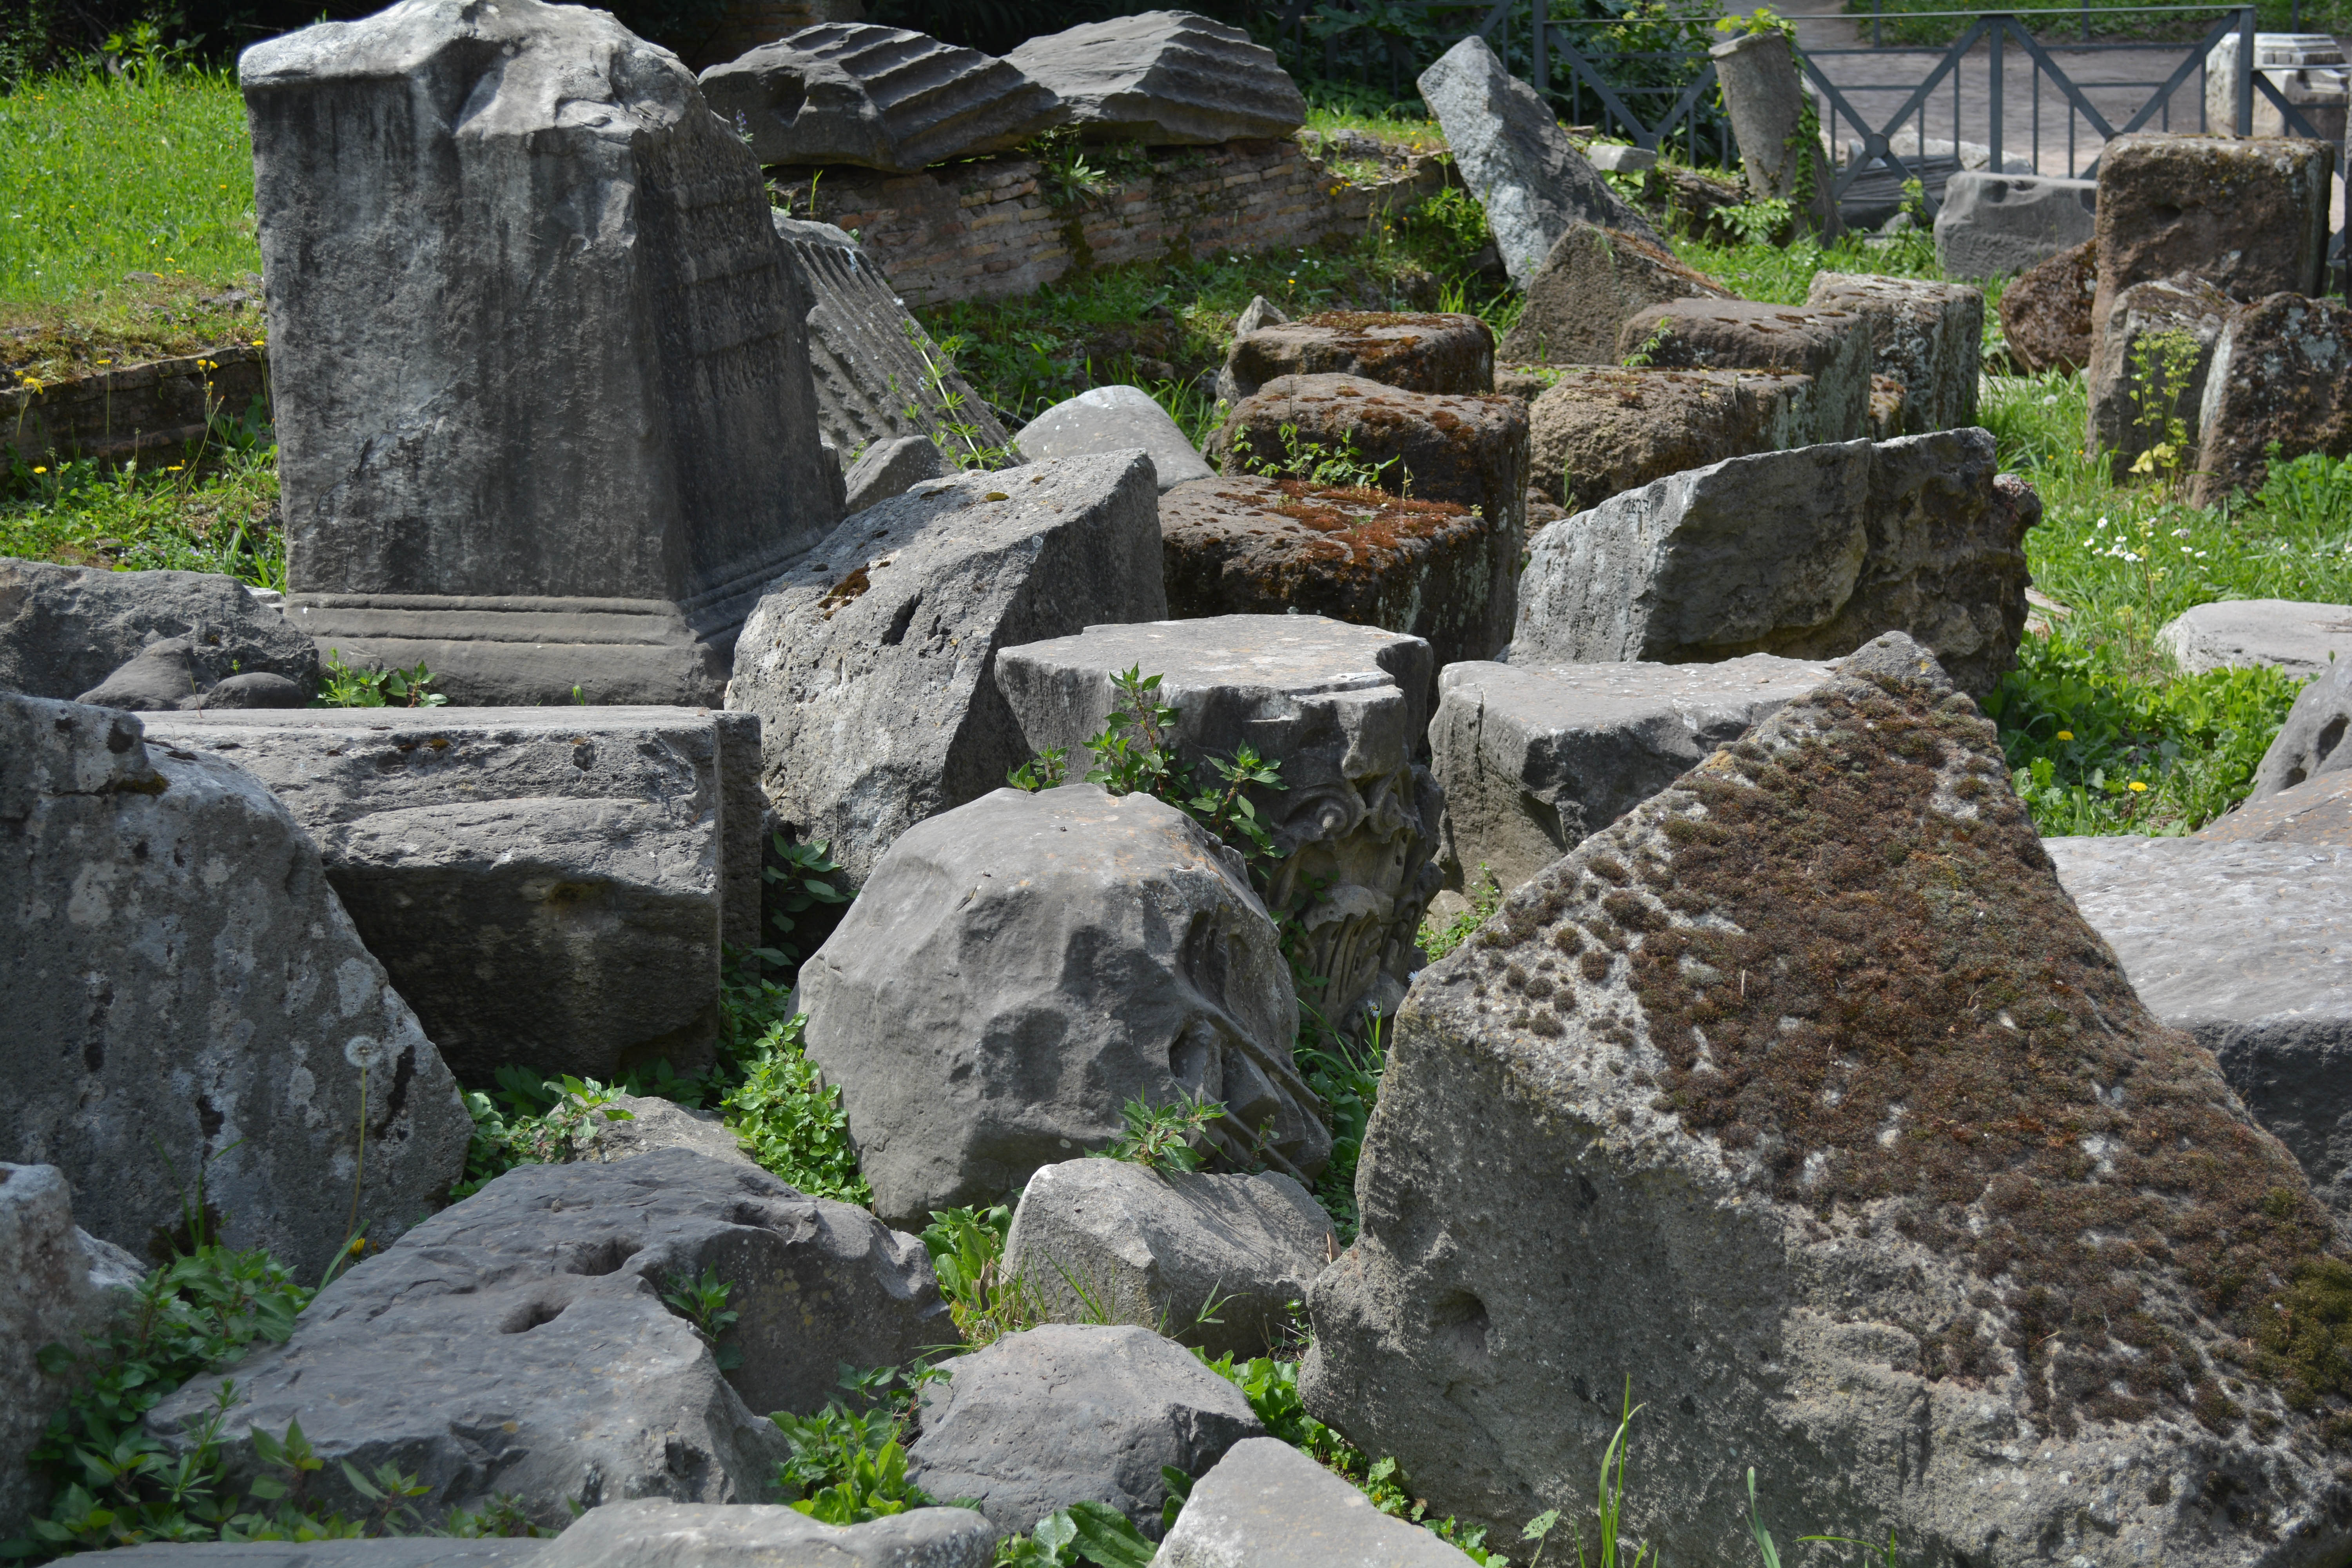
rock, wall, stone wall, ruins, boulder, monolith, megalith, ancient history